Institut für Kristallzüchtung

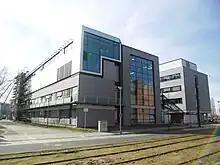
The Leibniz Institute for Crystal Growth in 2011

The Leibniz-Institut für Kristallzüchtung, German for Leibniz Institute for Crystal Growth and abbreviated with IKZ, is a research institute within the Gottfried Wilhelm Leibniz Scientific Community (WGL) and is a member of the Forschungsverbund Berlin (Berlin Research Cooperation). The institute is based in Berlin, Germany at the WISTA Science and Technology Park in the sub-district of Berlin-Adlershof. Its research activities concentrate on basic research on the fields of natural science and materials science.